Isabelle Collin Dufresne

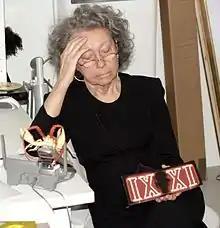
Ultra Violet with her artwork memorializing the 9/11 attacks (2008)

In 1969, she was "dethroned" as Warhol's primary muse by Viva, a more recent discovery. In addition to numerous Warhol productions, Dufresne did appear among other Factory colleagues in the 1969 film "Midnight Cowboy", and in the 1971 film, "Taking Off", directed by Forman.